National Christian Association

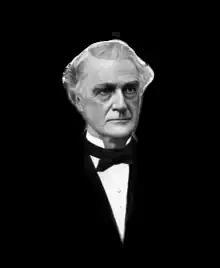
Philo Carpenter

In 1874, the body incorporated as "The National Christian Association," articles having been filed with the Secretary of State of Illinois and a certificate of incorporation issued. Hon. Philo Carpenter, of Chicago, one of the prime movers in this opposition to the lodge, who at that time had given more money to aid in the work than any other man, offered to the association a home, "so that its work of removing the obstacles to the coming kingdom of God might go on." Annual meetings were held in Chicago, Cincinnati, O., Worcester, Mass., Oberlin, O., Syracuse, N. Y., and in many other places; in 1921 in Grand Rapids, Mich., and in 1922 in Omaha, Nebr.